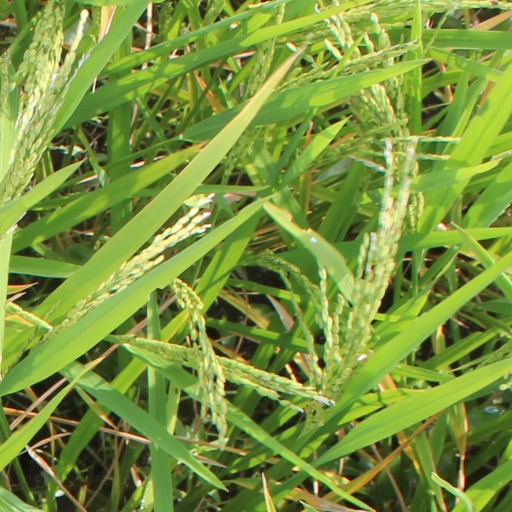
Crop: rice